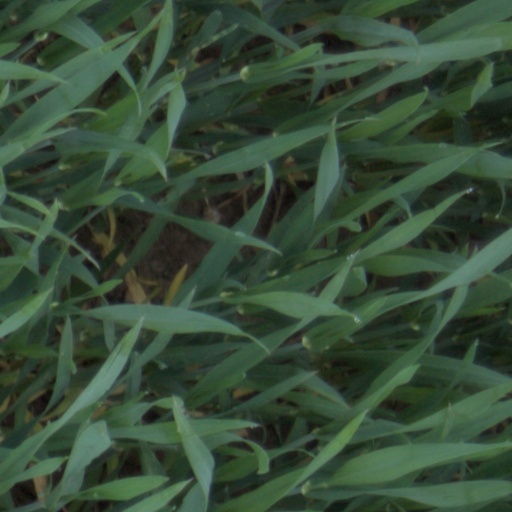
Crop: wheat